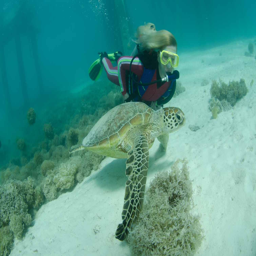
biological species at the jetty